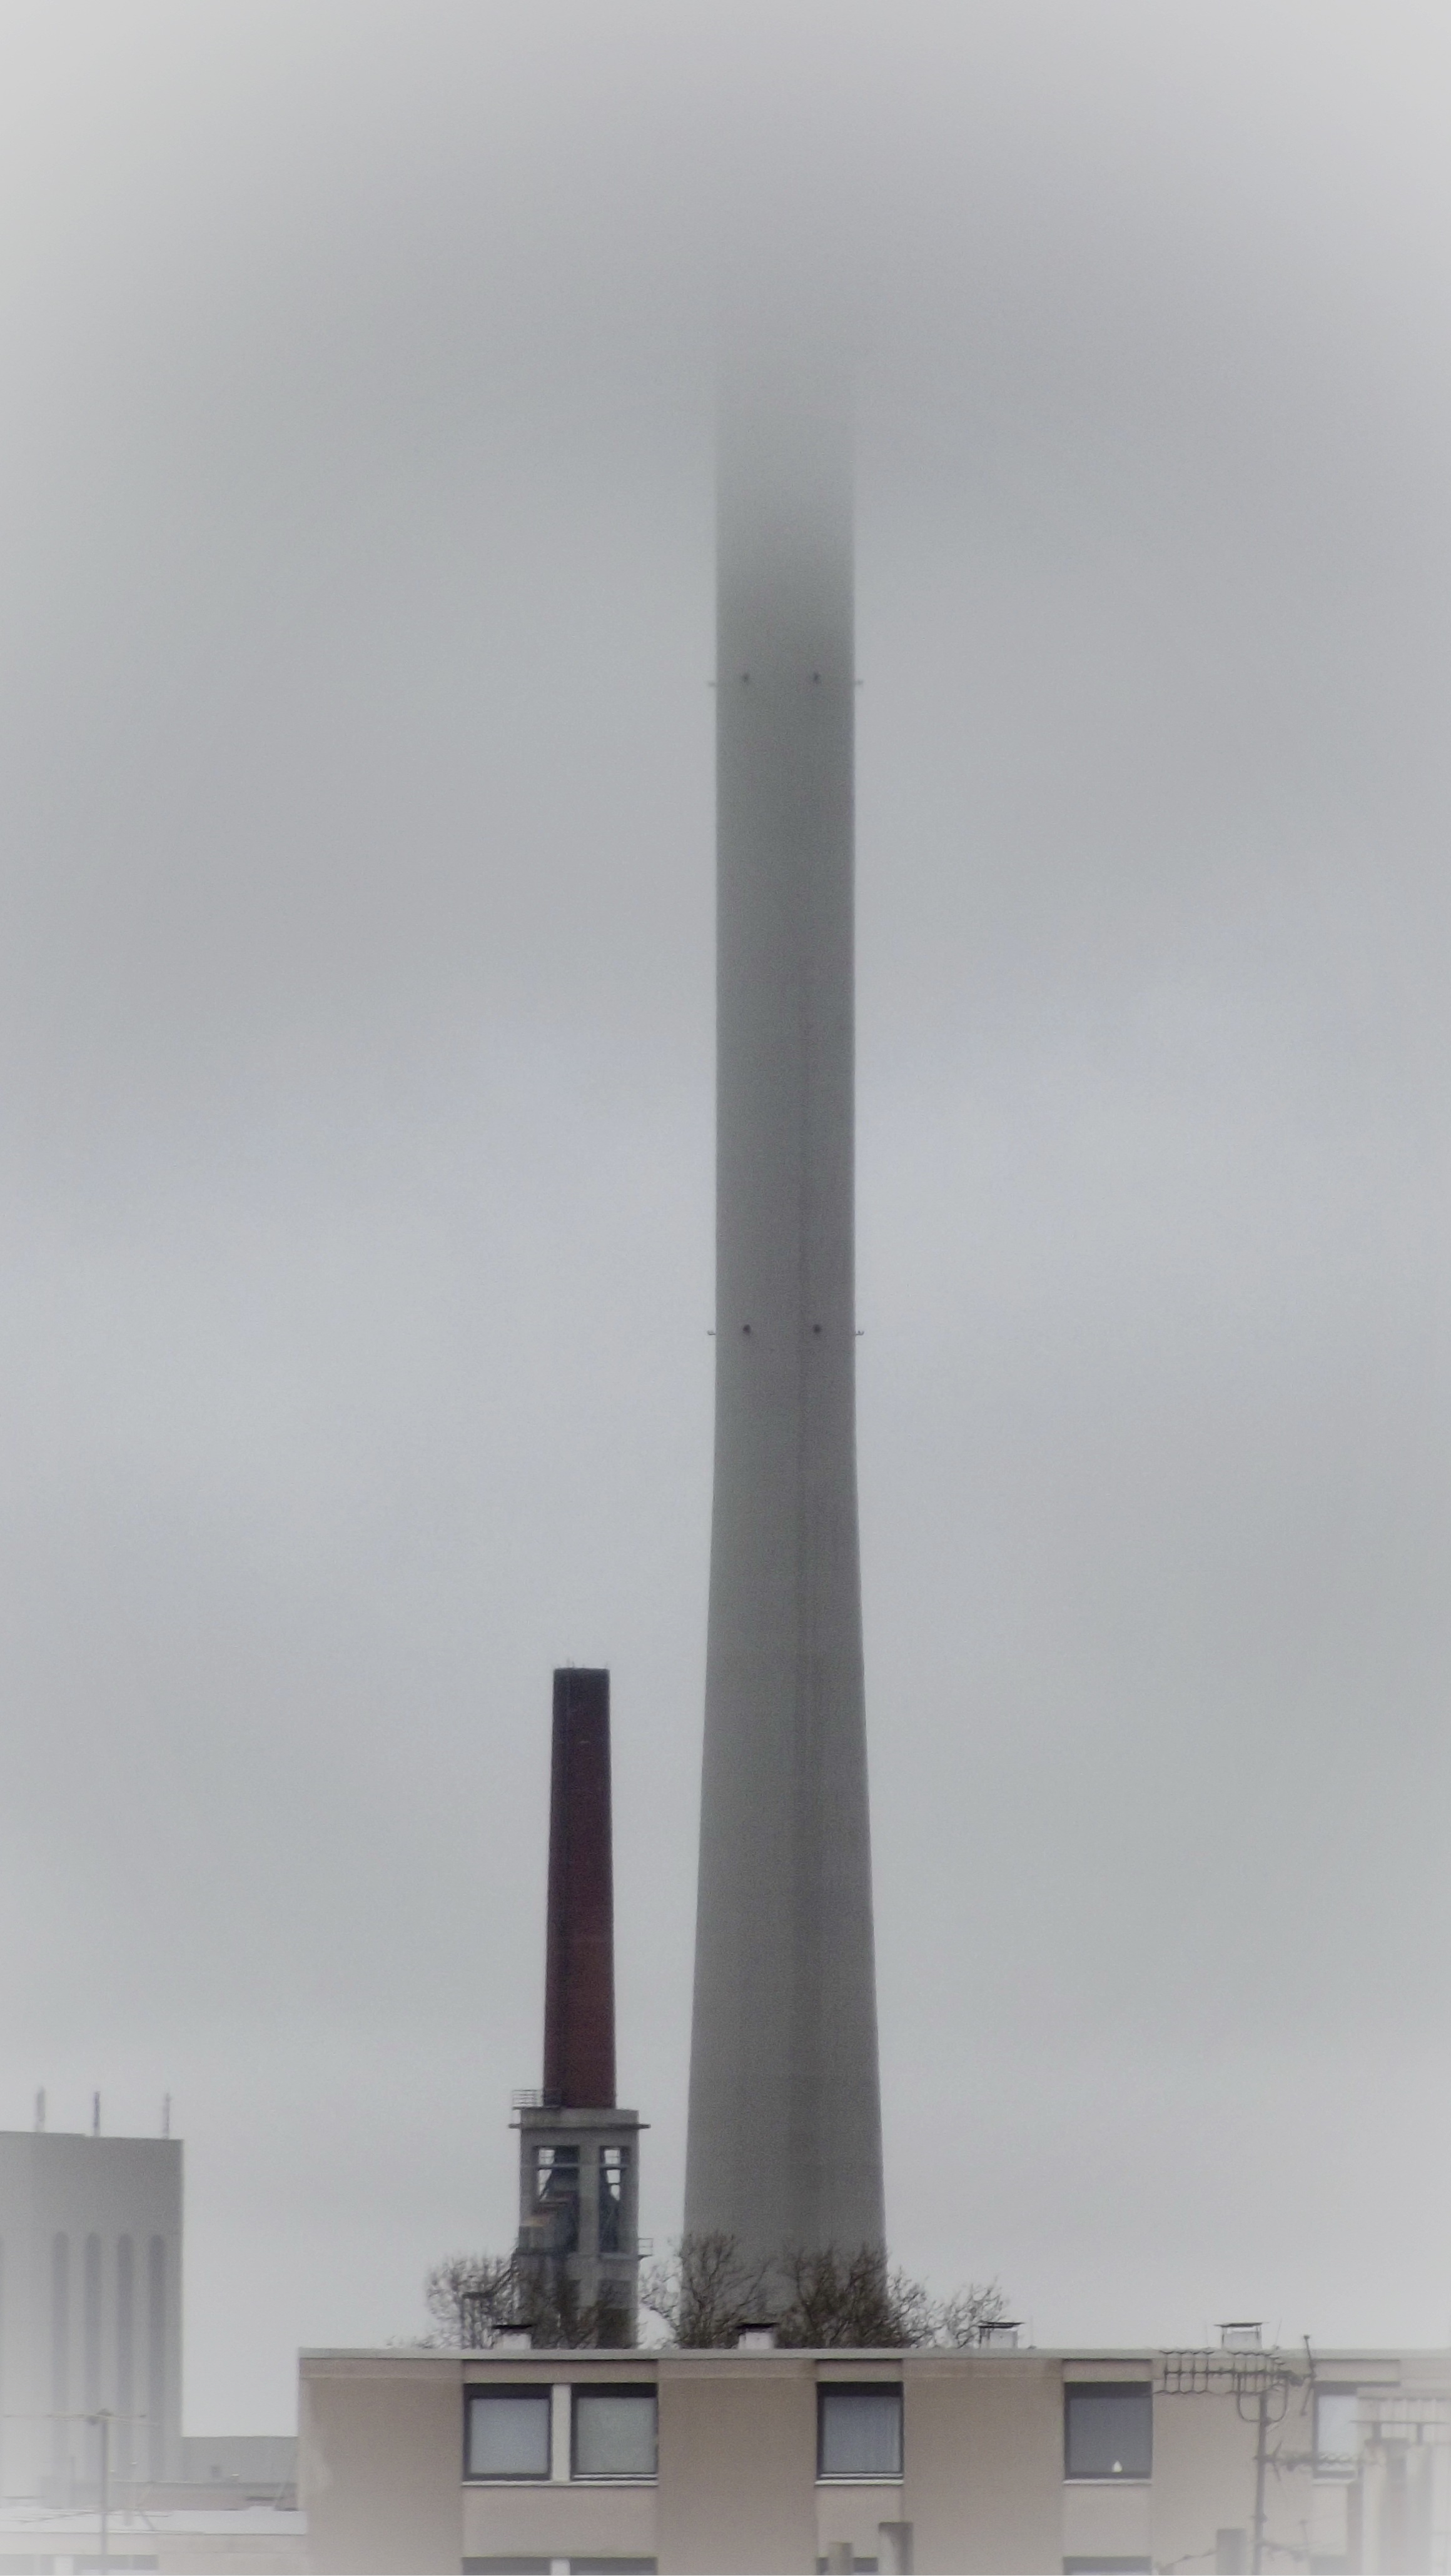
architecture, fog, rain, monument, vehicle, tower, chimney, rocket, braunschweig, atmospheric phenomenon